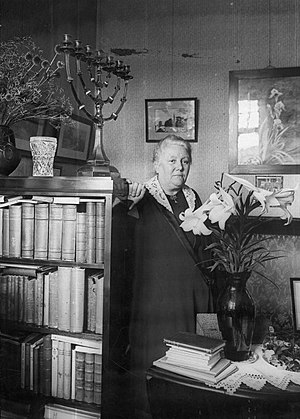
Helen Clay Pedersen
Helen Clay, gift Pedersen, var engelskfødt, men boede det meste af sit liv i Danmark og var gift med gartner Anders Simonsen Pedersen. Hun kæmpede utrætteligt i mange år for kvindernes sag, både i Danmark og på internationalt plan.